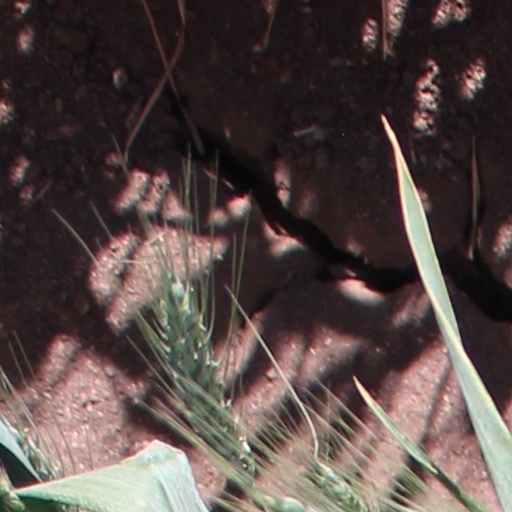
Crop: wheat